Passover Seder

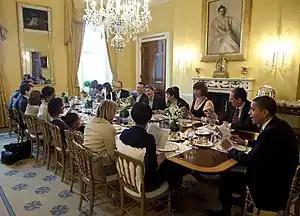
The Obamas host the first White House Passover Seder in 2009 (White House photo).

In 2009 President Barack Obama began conducting an annual Passover seder in the Old Family Dining Room of the White House, marking the first time that a sitting US president hosted a Seder in the White House. The private dinner for about 20 guests, both Jewish and non-Jewish – including the President and his family, members of the president's and first lady's staffs, and friends and their families – features the reading of the Haggadah, traditional rituals such as the hiding of the afikoman and the cup of Elijah, and the reading of the Emancipation Proclamation.